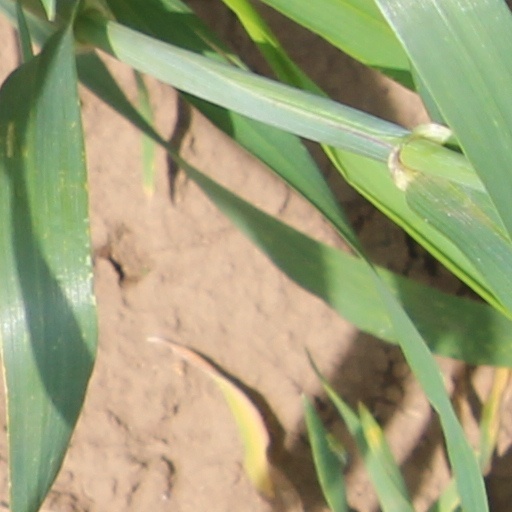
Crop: wheat